Answer in natural language. Considering the relative positions, is white rectangular dining table above or below brown wooden chair with seagreen cushion (highlighted by a red box)? Choose between the following options: above or below
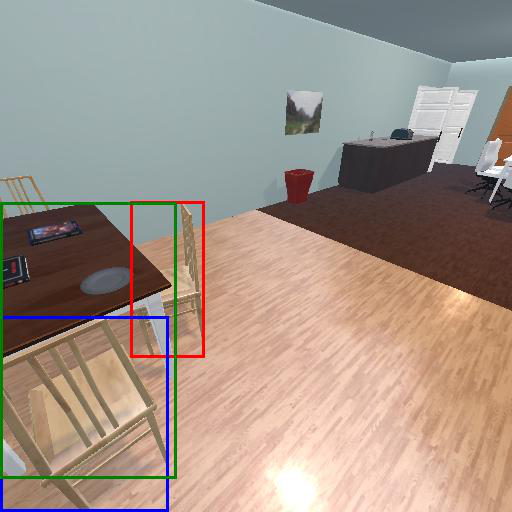
<answer>below</answer>